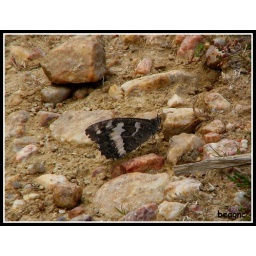
Lady in grey, black and white